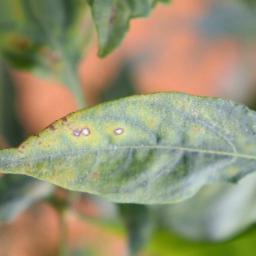
Label: cercospora